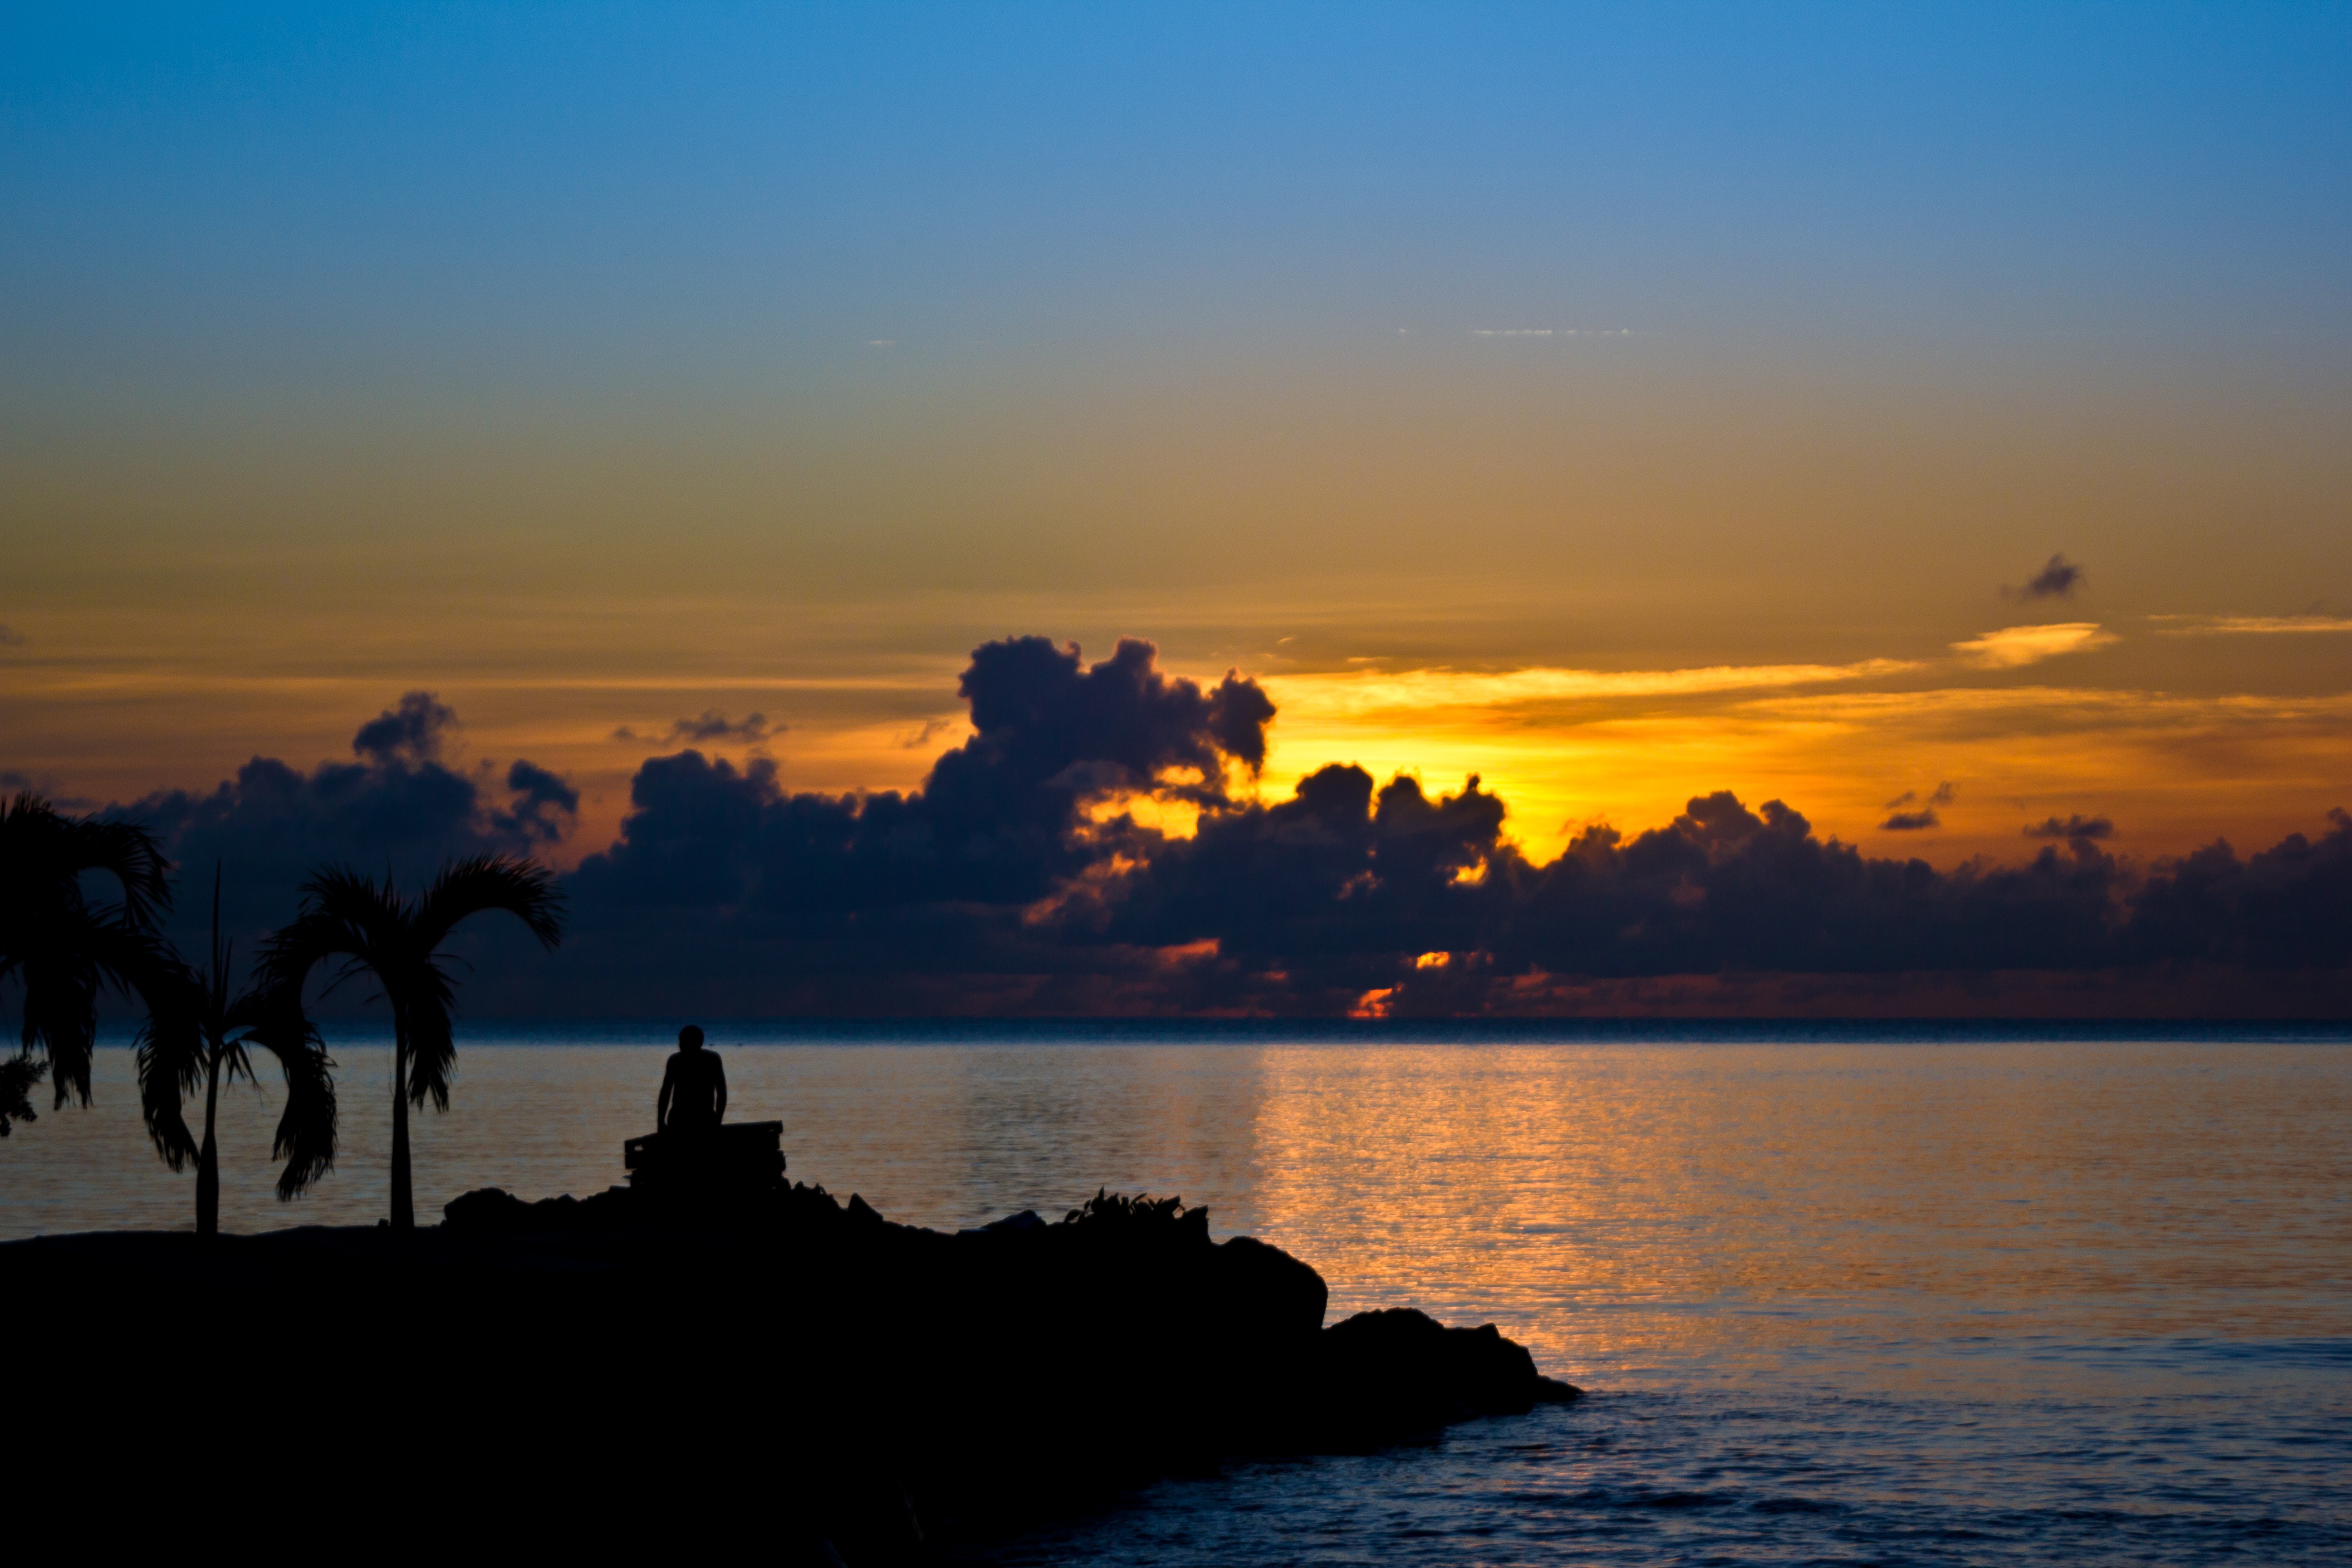
beach, sea, coast, ocean, horizon, cloud, sunrise, sunset, sunlight, morning, dawn, dusk, evening, bay, afterglow